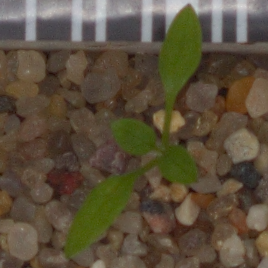
Label: common_chickweed